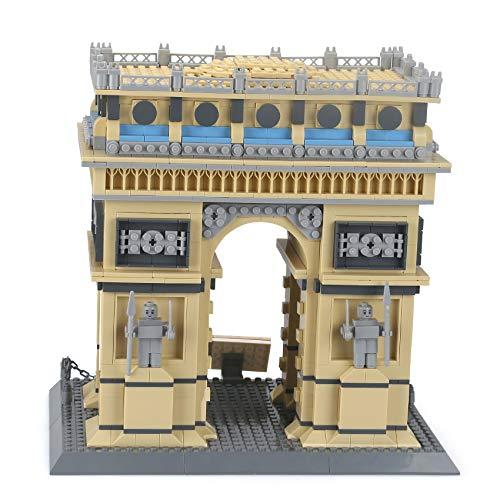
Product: WANGE Building & Construction 8021 The Triumphal Arch of Paris France Building Blocks (1401Piece)
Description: This is a very high quality set manufactured by Wange; It is 100% compatible with all leading bricks.
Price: $72.67
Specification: ProductDimensions:14x3x5inches|ItemWeight:4.25pounds|ShippingWeight:4.25pounds(Viewshippingratesandpolicies)|ASIN:B01K495PHO|Itemmodelnumber:8021|Manufacturerrecommendedage:5yearsandup